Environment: real
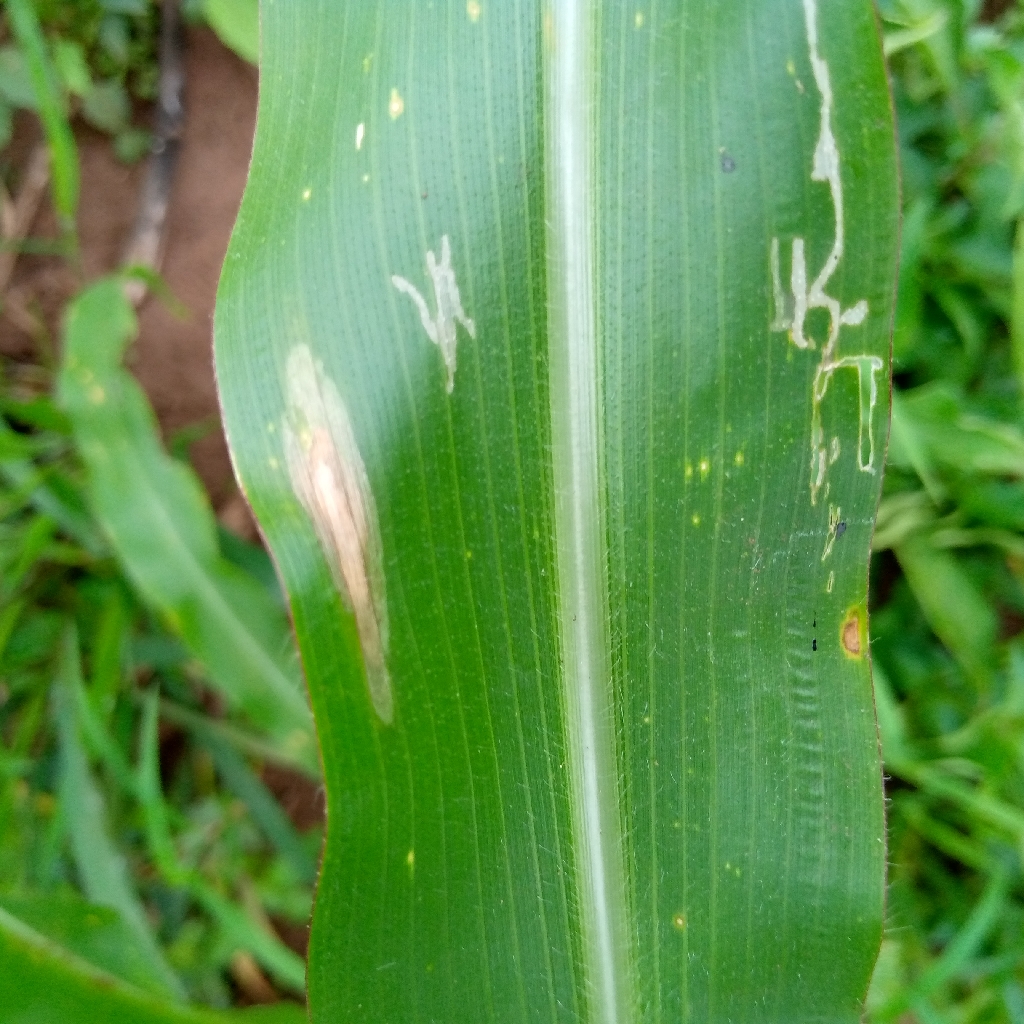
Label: northern_corn_leaf_blight